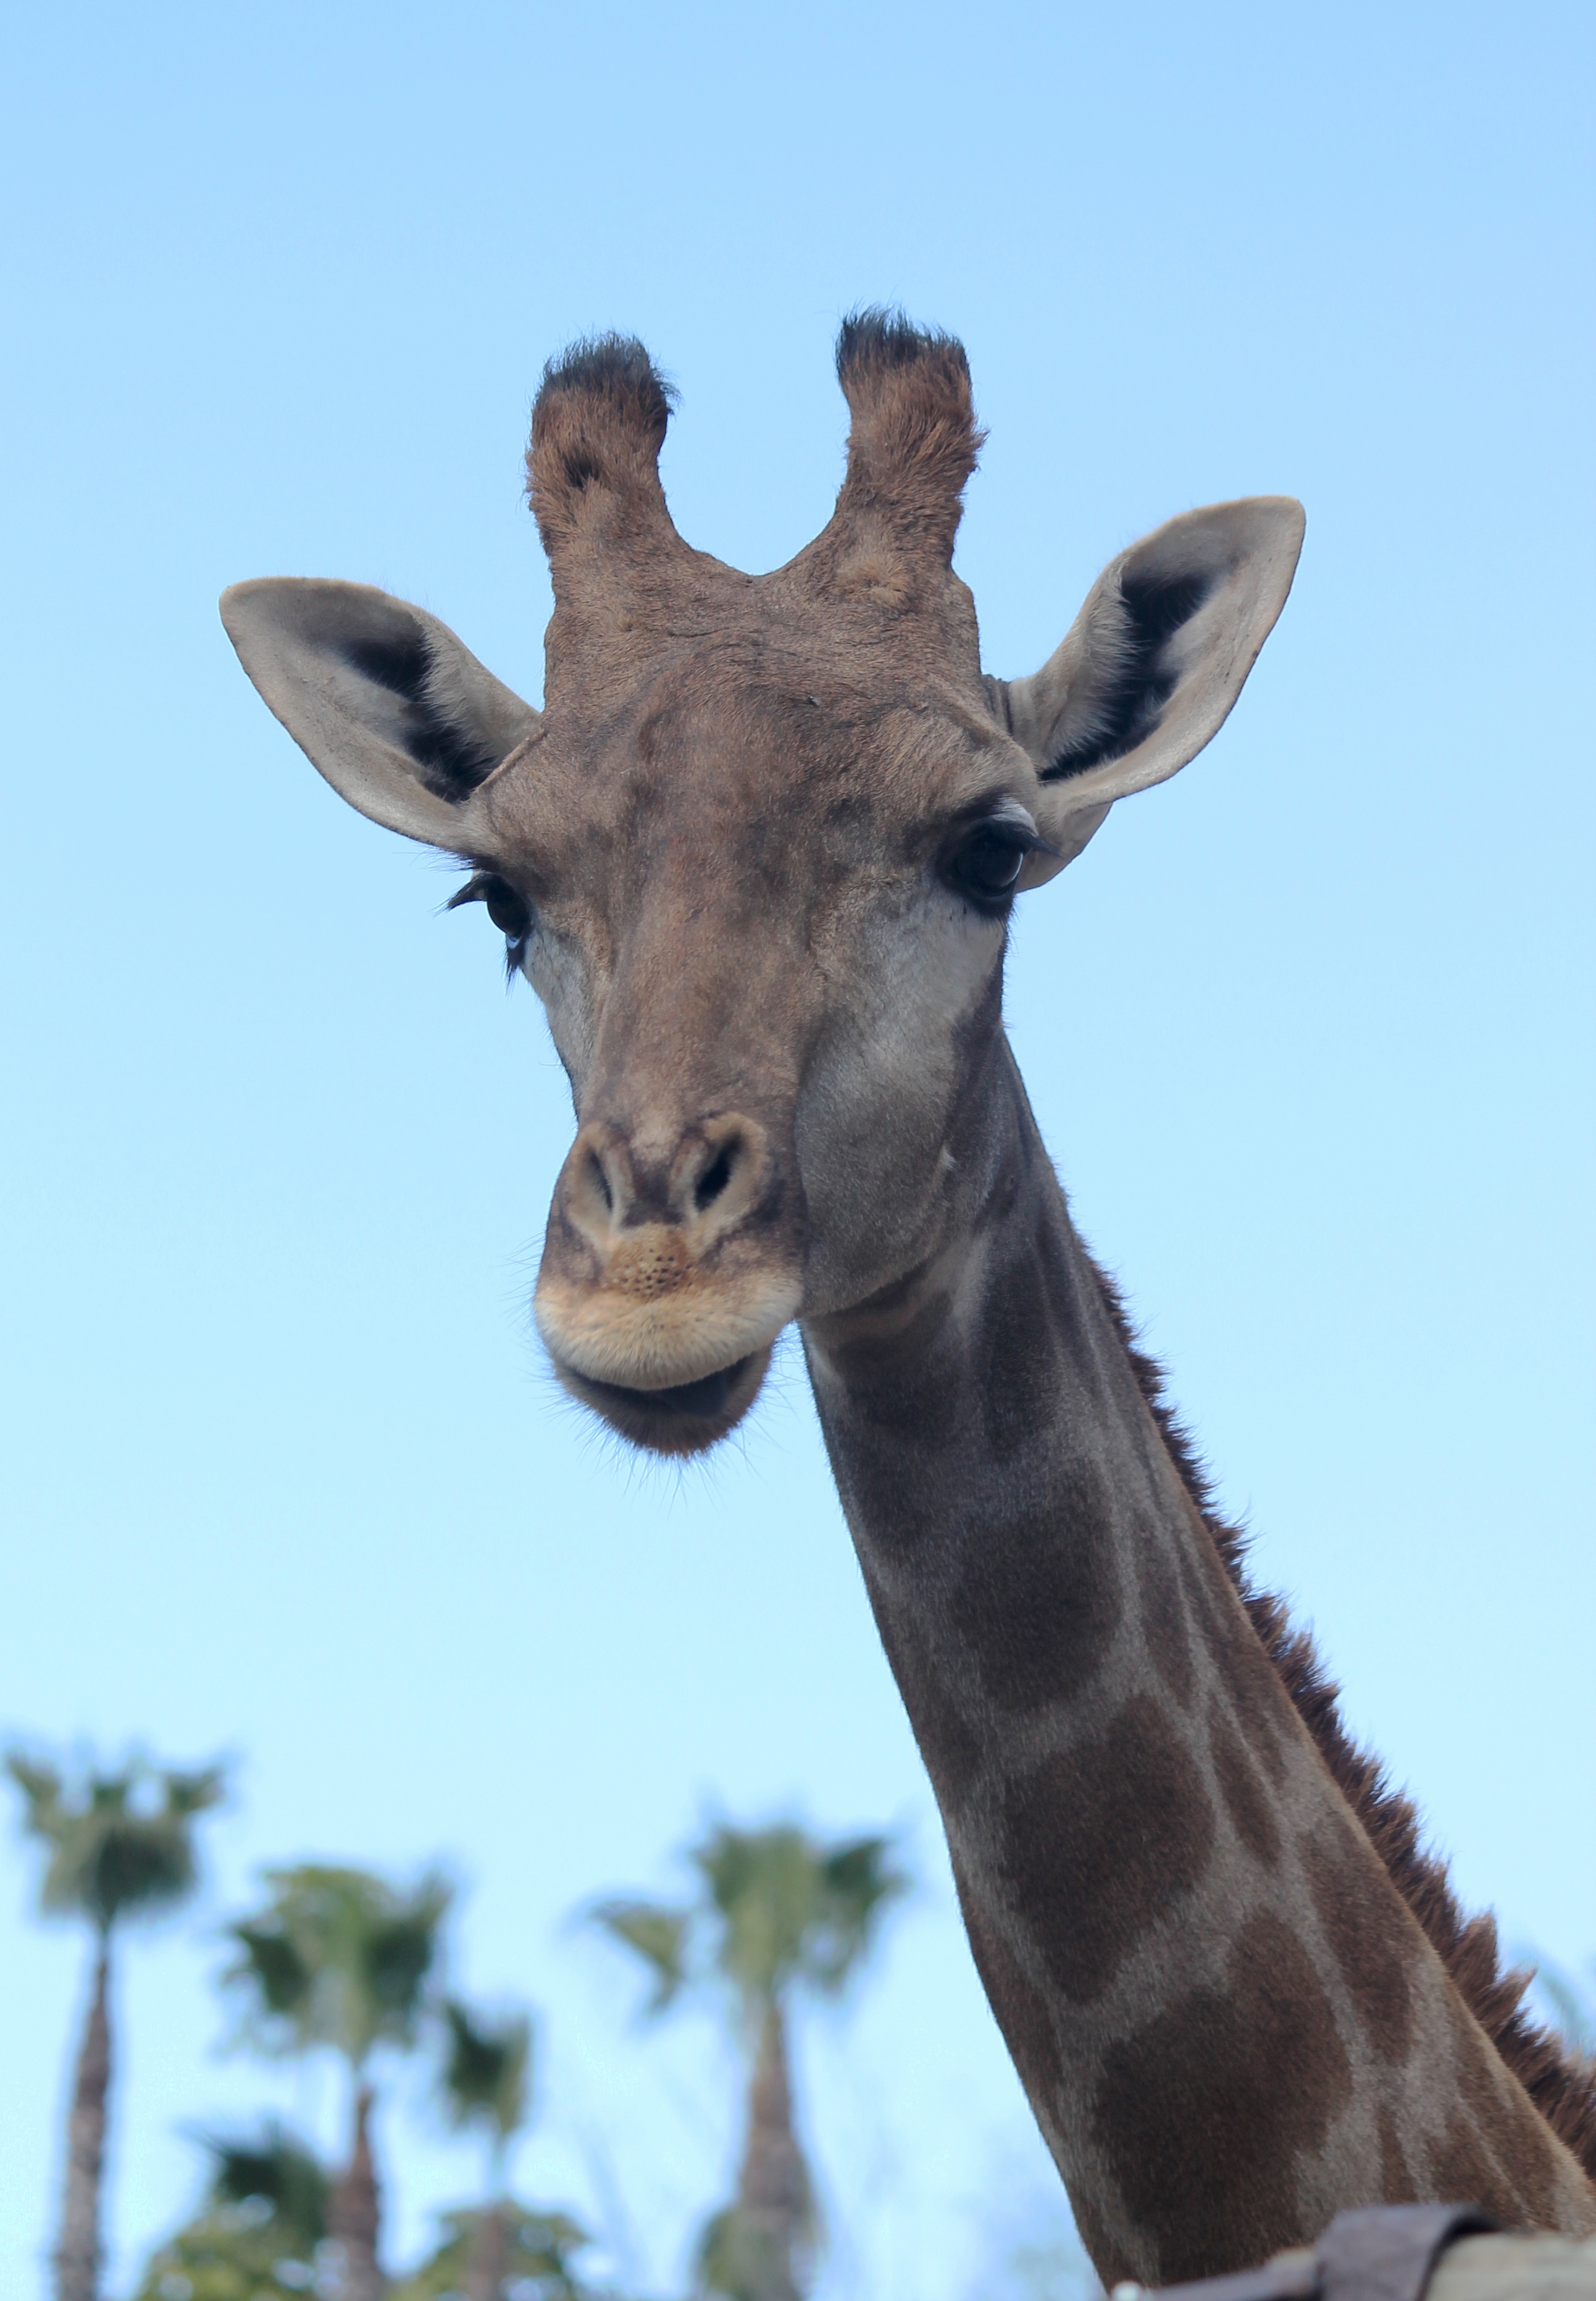
nature, animal, wildlife, mammal, fauna, giraffe, neck, animals, head, giraffidae